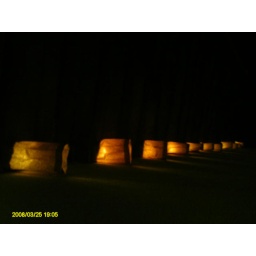
Candles in paper bags